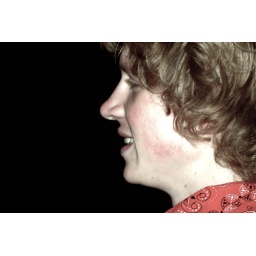
Noah rode the bus from Buffalo, and we saw him standing in the street